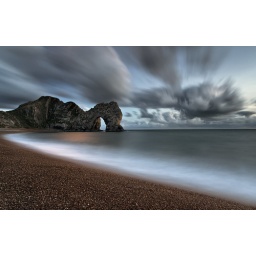
The orange glow in front of the rock arch is from the moon just out of the frame. 78 seconds exposure.